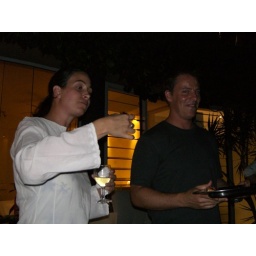
specifically, fresh figs wrapped in some gooey white cheese and prosciutto and heated in the oven